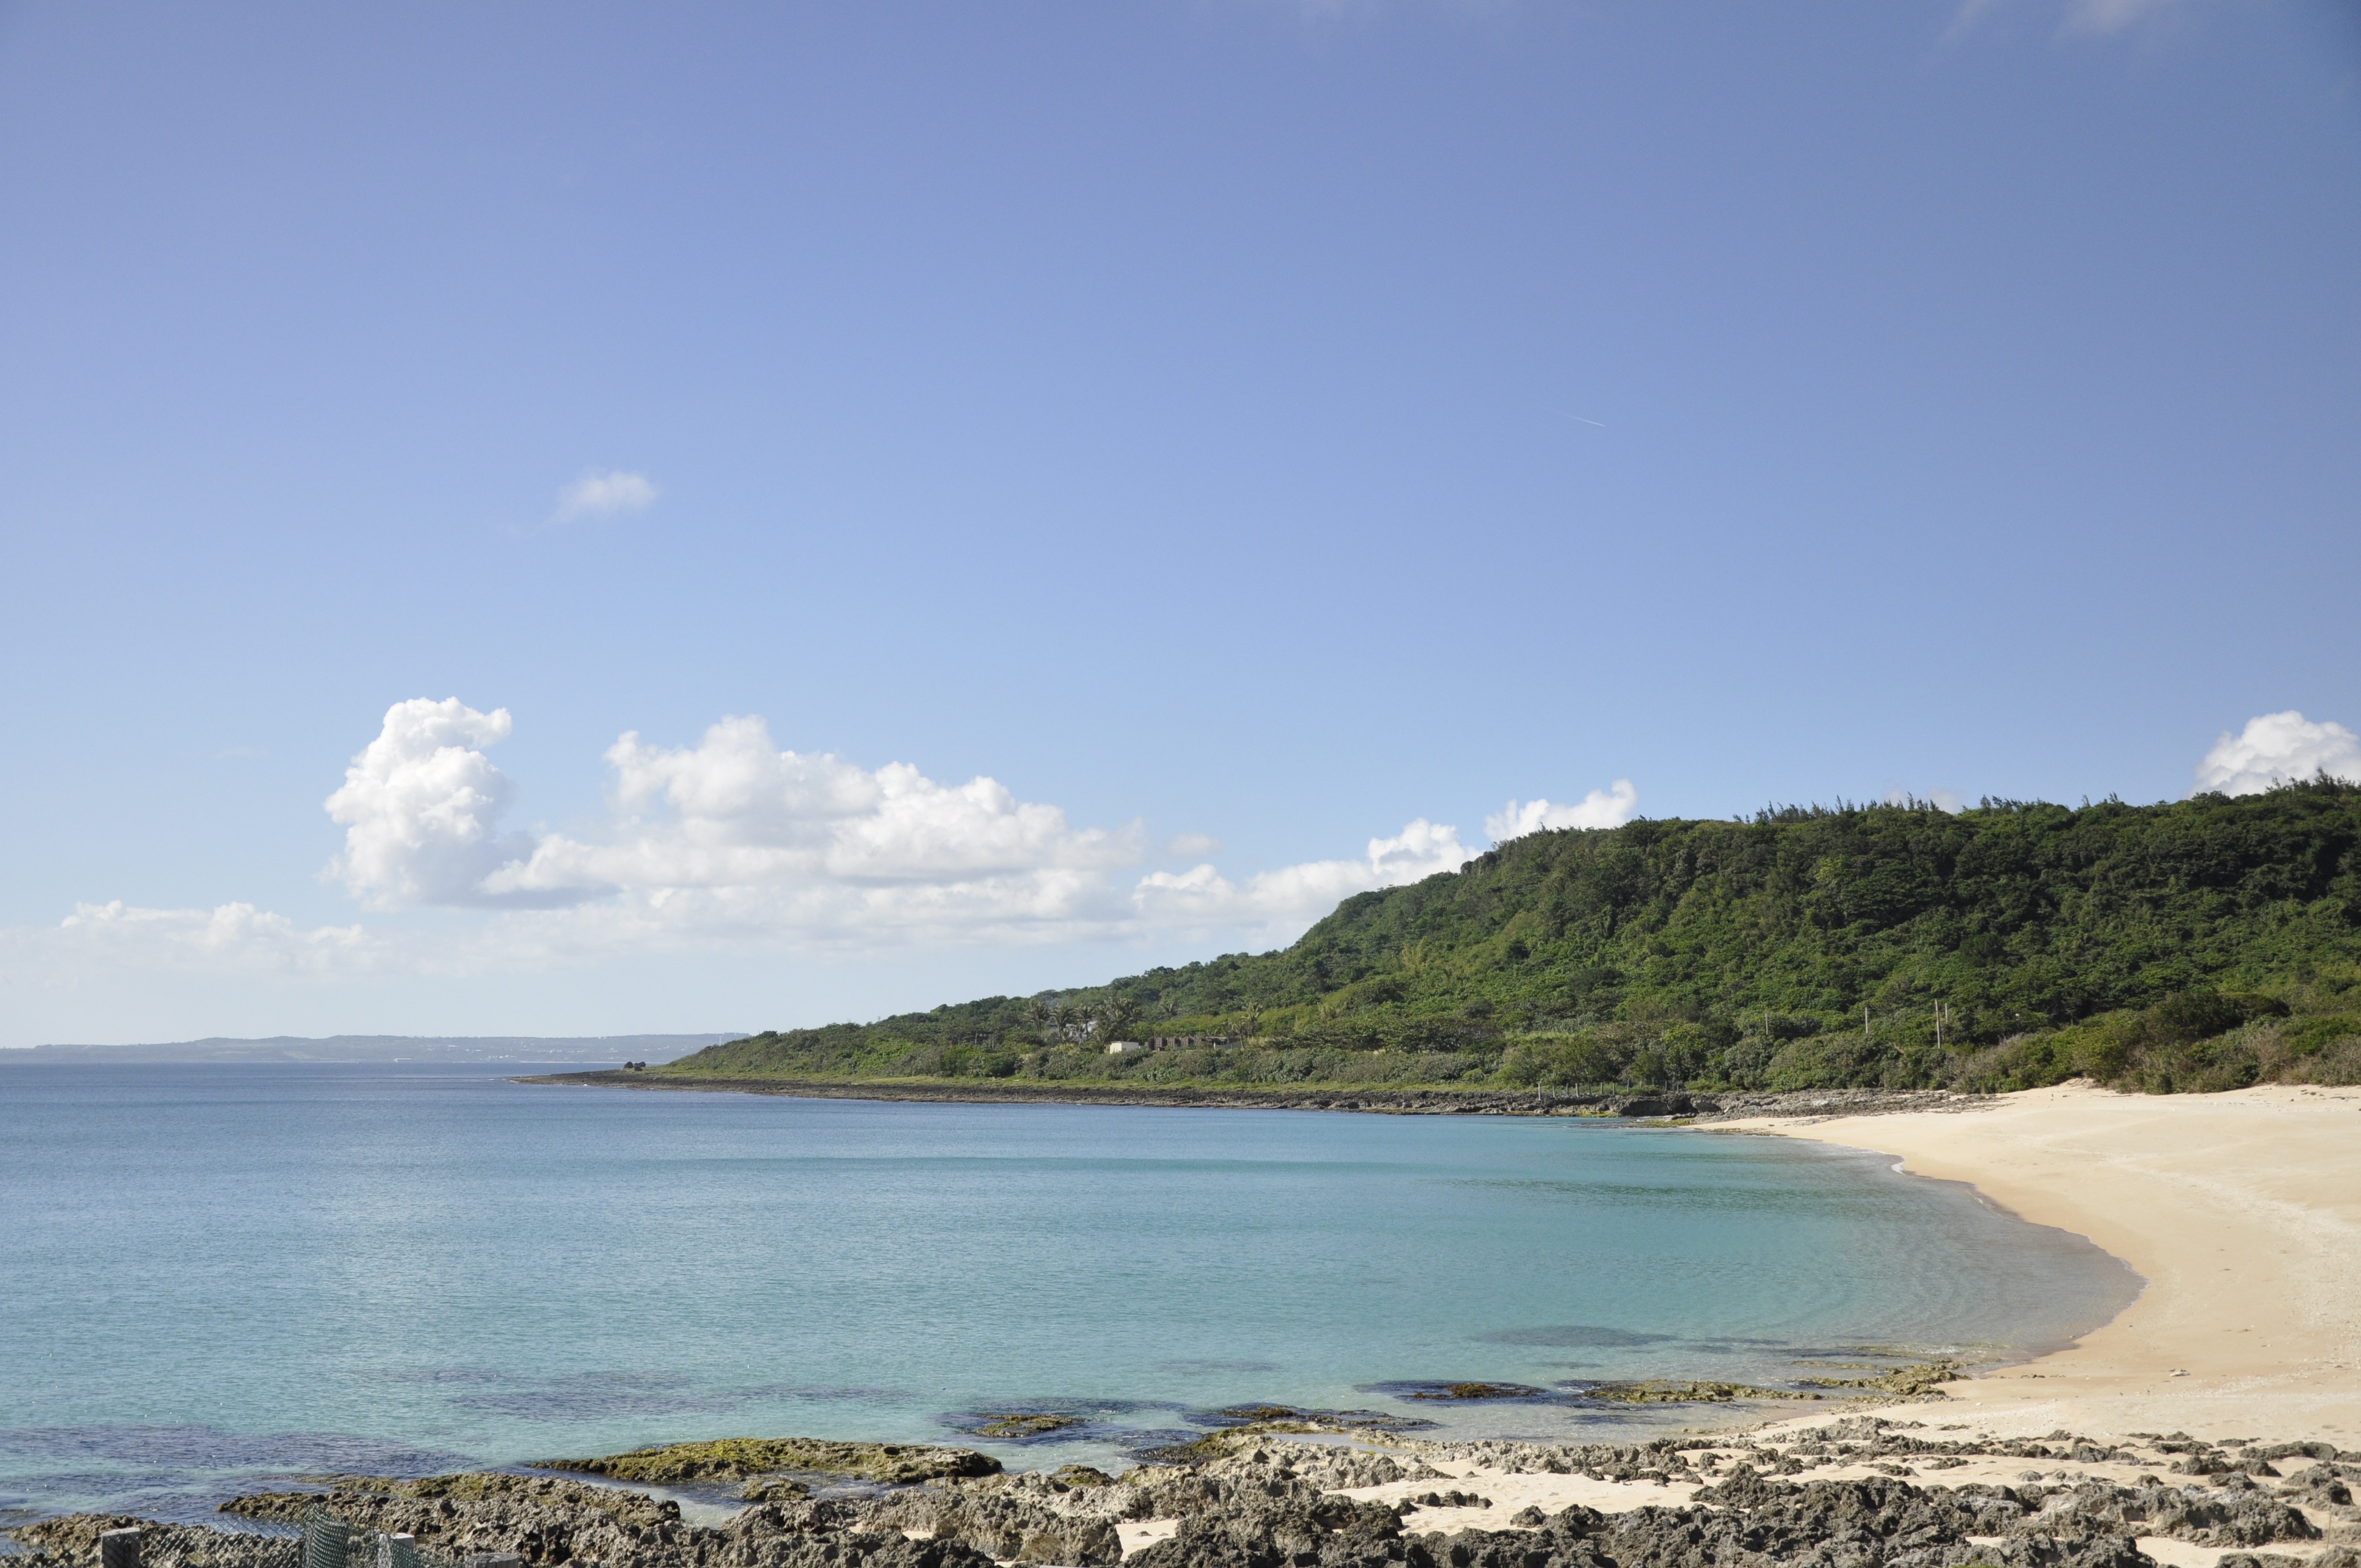
beach, sea, coast, sand, ocean, horizon, shore, summer, vacation, cliff, cove, inlet, lagoon, bay, terrain, body of water, blue sky, cape, islet, landform